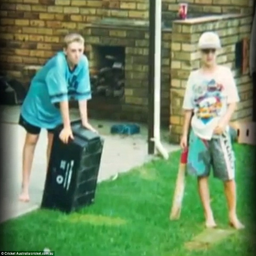
cricket player plays his beloved game in the backyard with a mate .